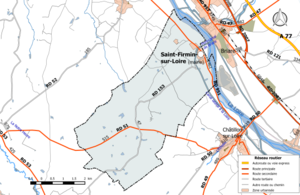
Carte du réseau routier de la commune de fr:Saint-Firmin-sur-Loire.
Saint-Firmin-sur-Loire est une commune française, située dans le département du Loiret en région Centre-Val de Loire.